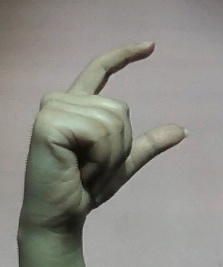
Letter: dal